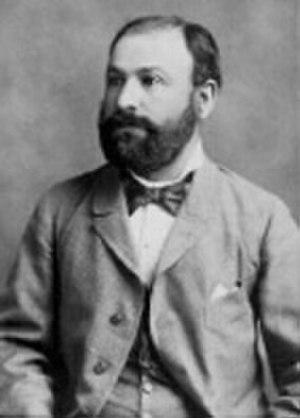
Ján Levoslav Bella, né le 4 septembre 1843 à Liptovský Mikuláš, en Slovaquie et mort à Bratislava le 25 mai 1936, est un compositeur, chef d'orchestre et enseignant slovaque. Il a écrit de la musique dans l’esprit de la musique romantique du XIXᵉ siècle.